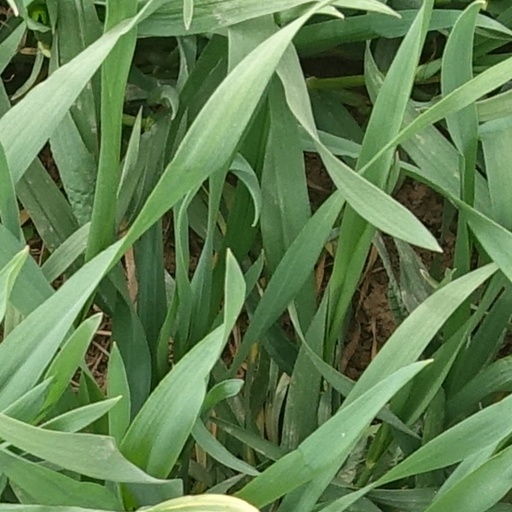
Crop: wheat